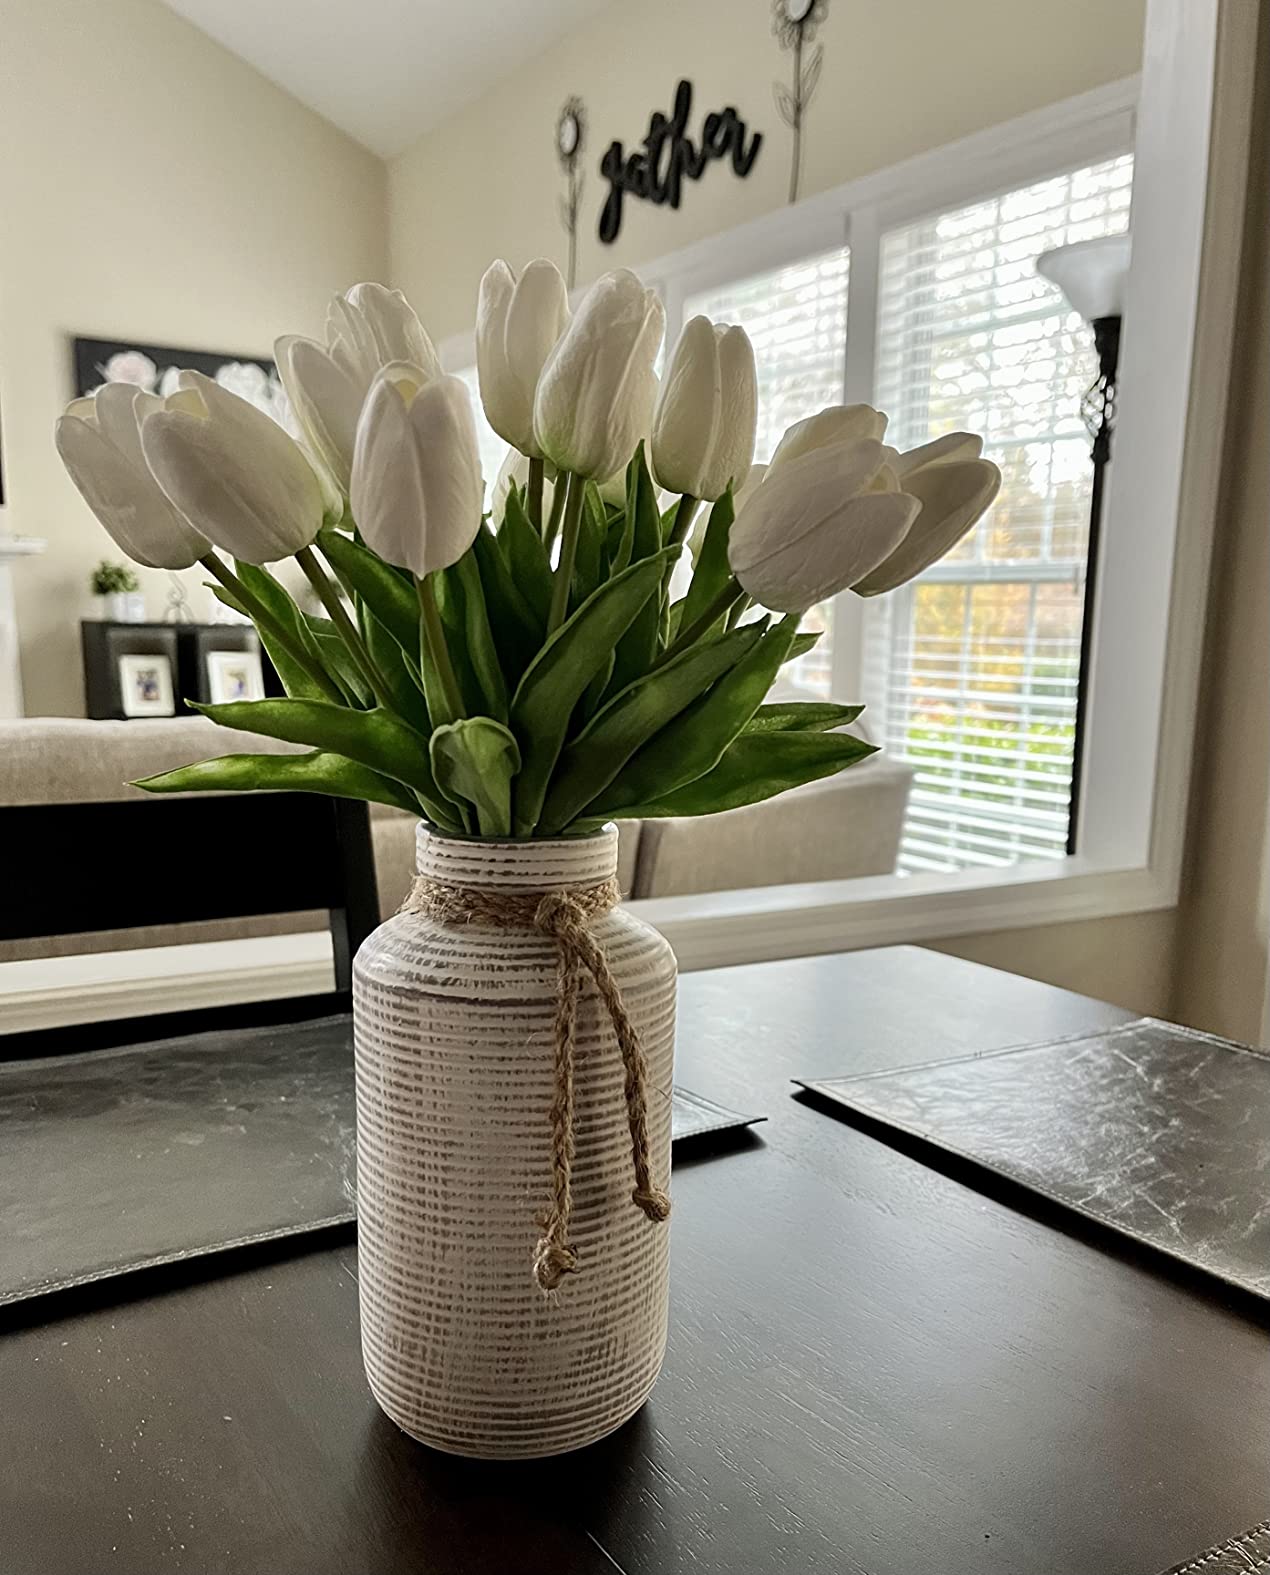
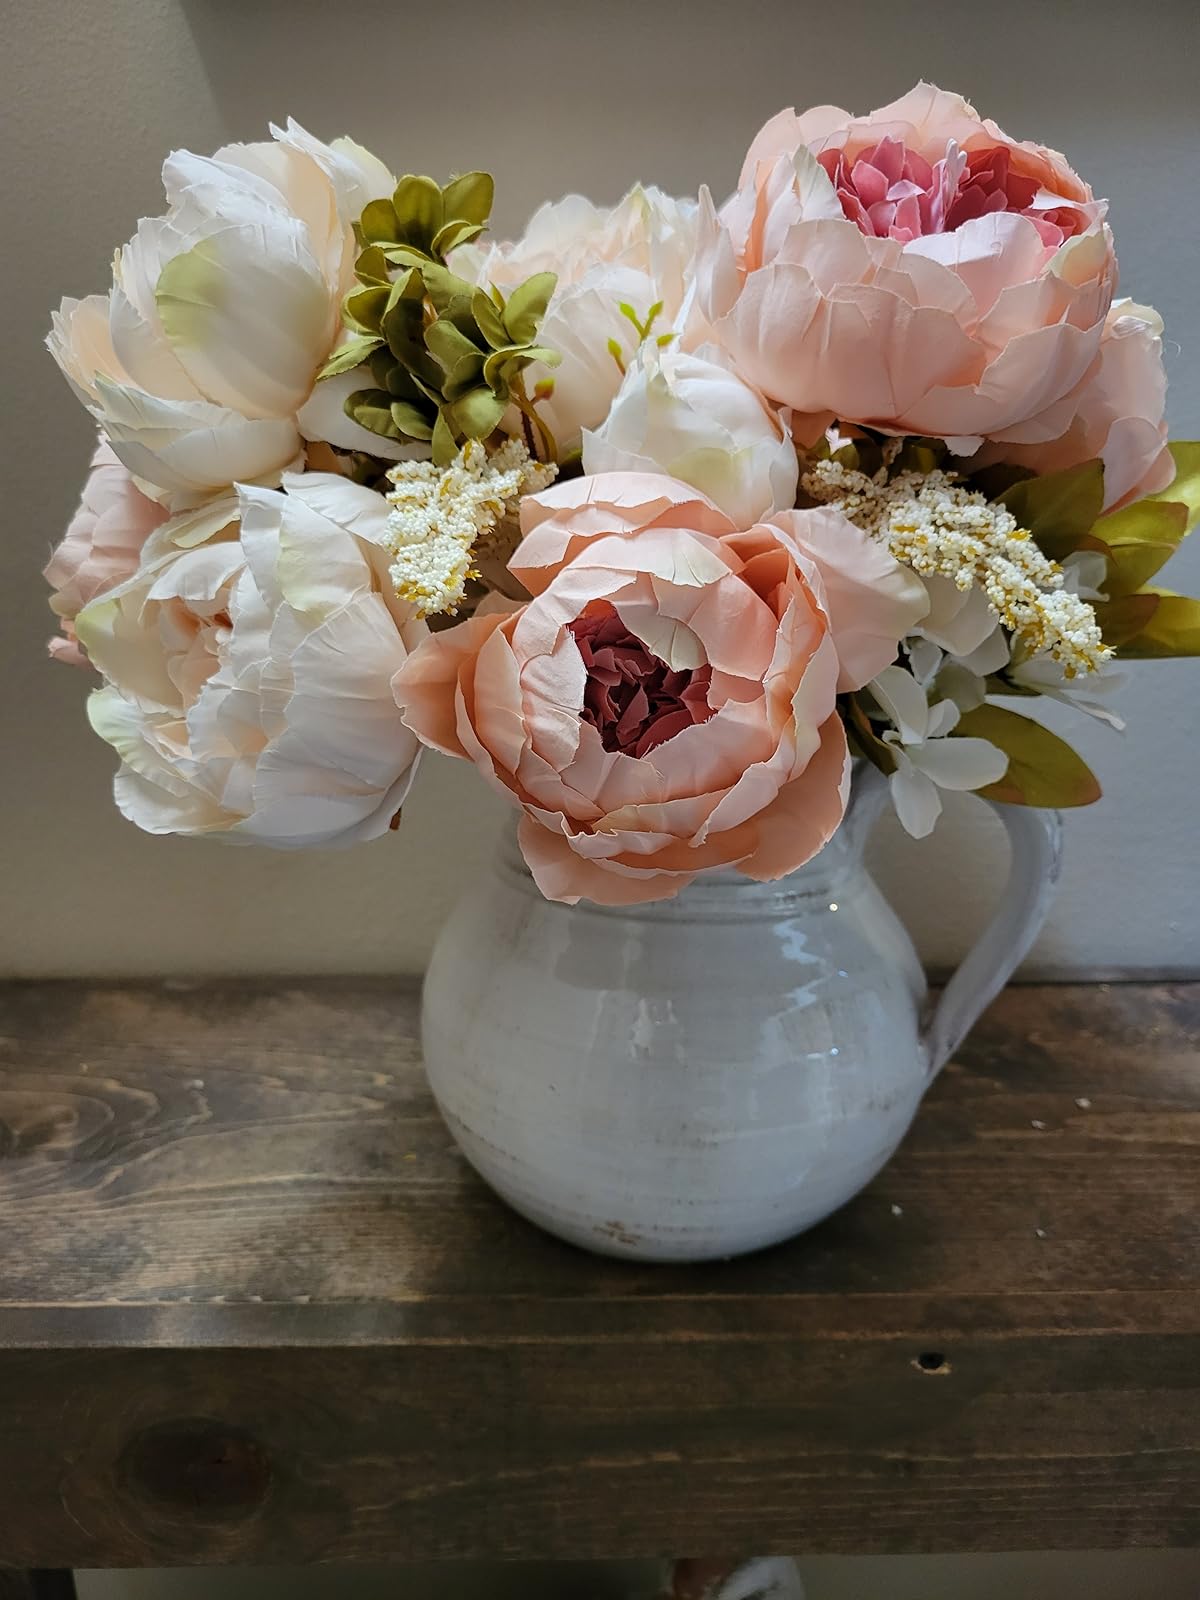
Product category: vase
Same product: no